NA64 experiment

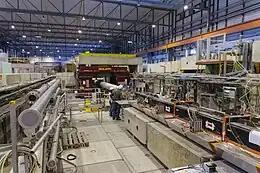
NA64 experiment ECAL and HCAL

NA64 experiment is one of the several experiments at CERN's Super Proton Synchrotron (SPS) particle collider searching for dark sector particles. It is a fixed target experiment in which an electron beam of energy between 100-150 GeV, strikes fixed atomic nuclei. The primary goal of NA64 is to find unknown and hypothetical particles such as dark photons, axions, and axion-like particles.